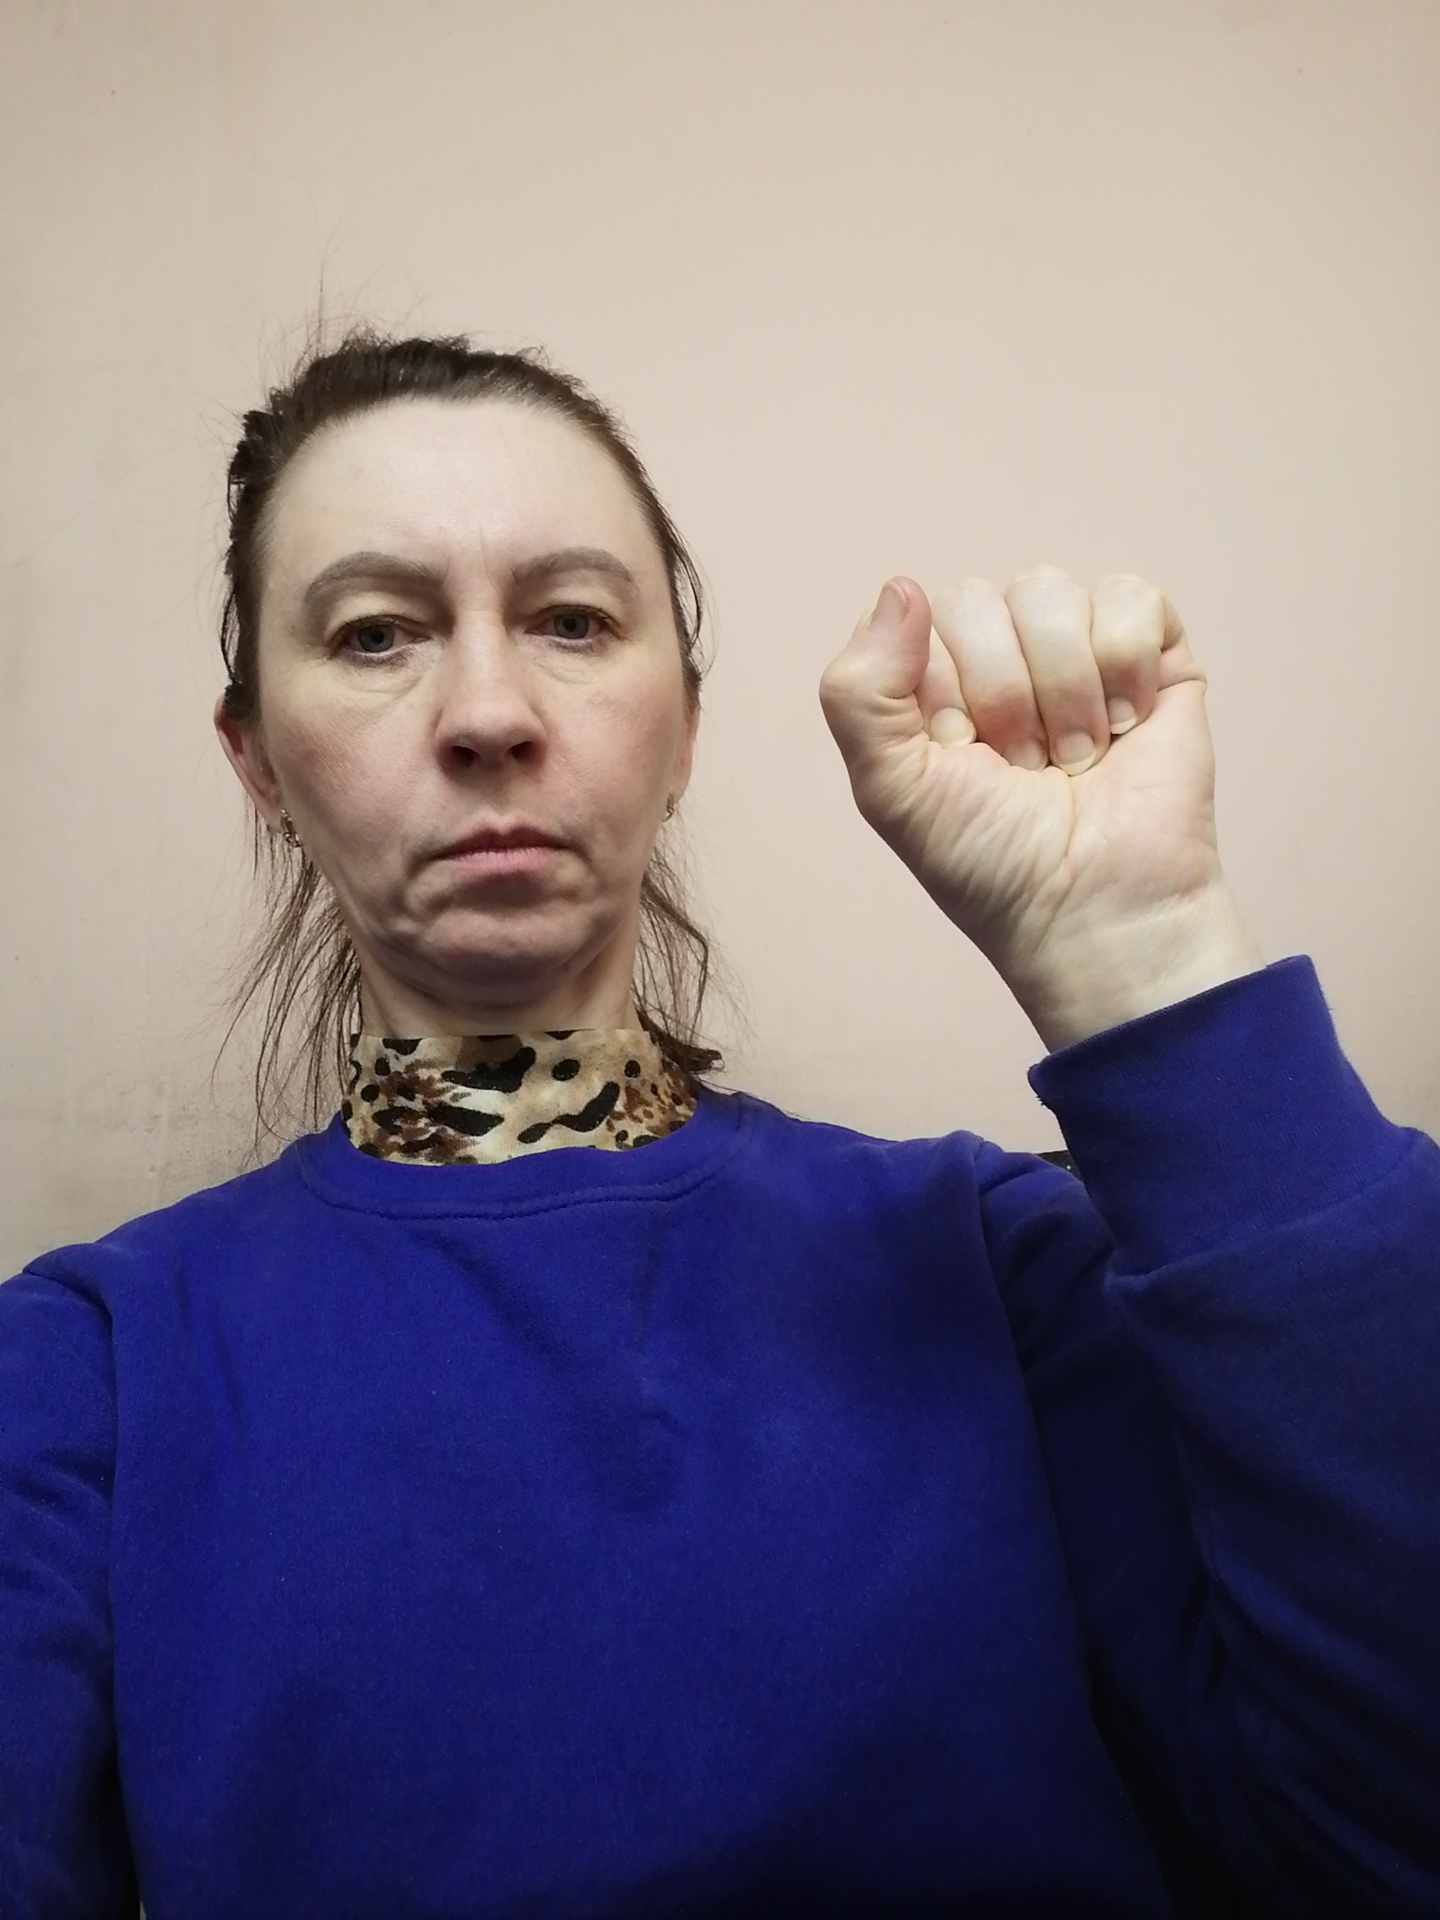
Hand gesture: fist